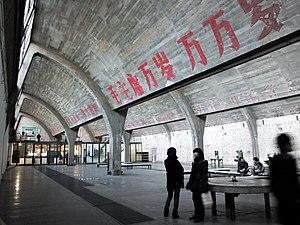
798 est une zone d'art contemporain Chinois à Dashanzi dans le district de Chaoyang de Pékin.